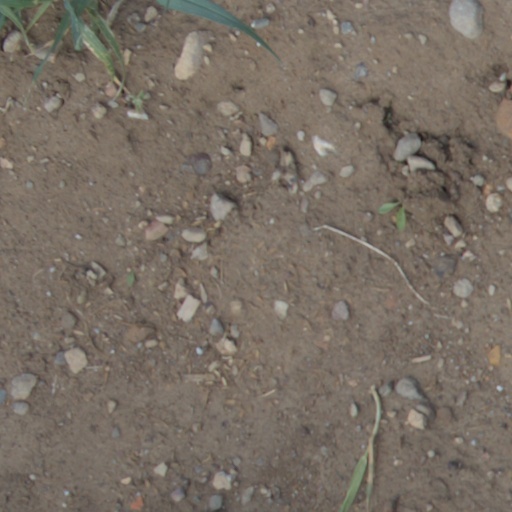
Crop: wheat